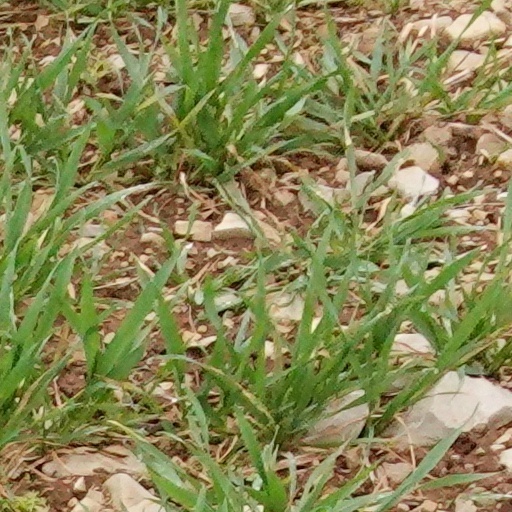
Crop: wheat